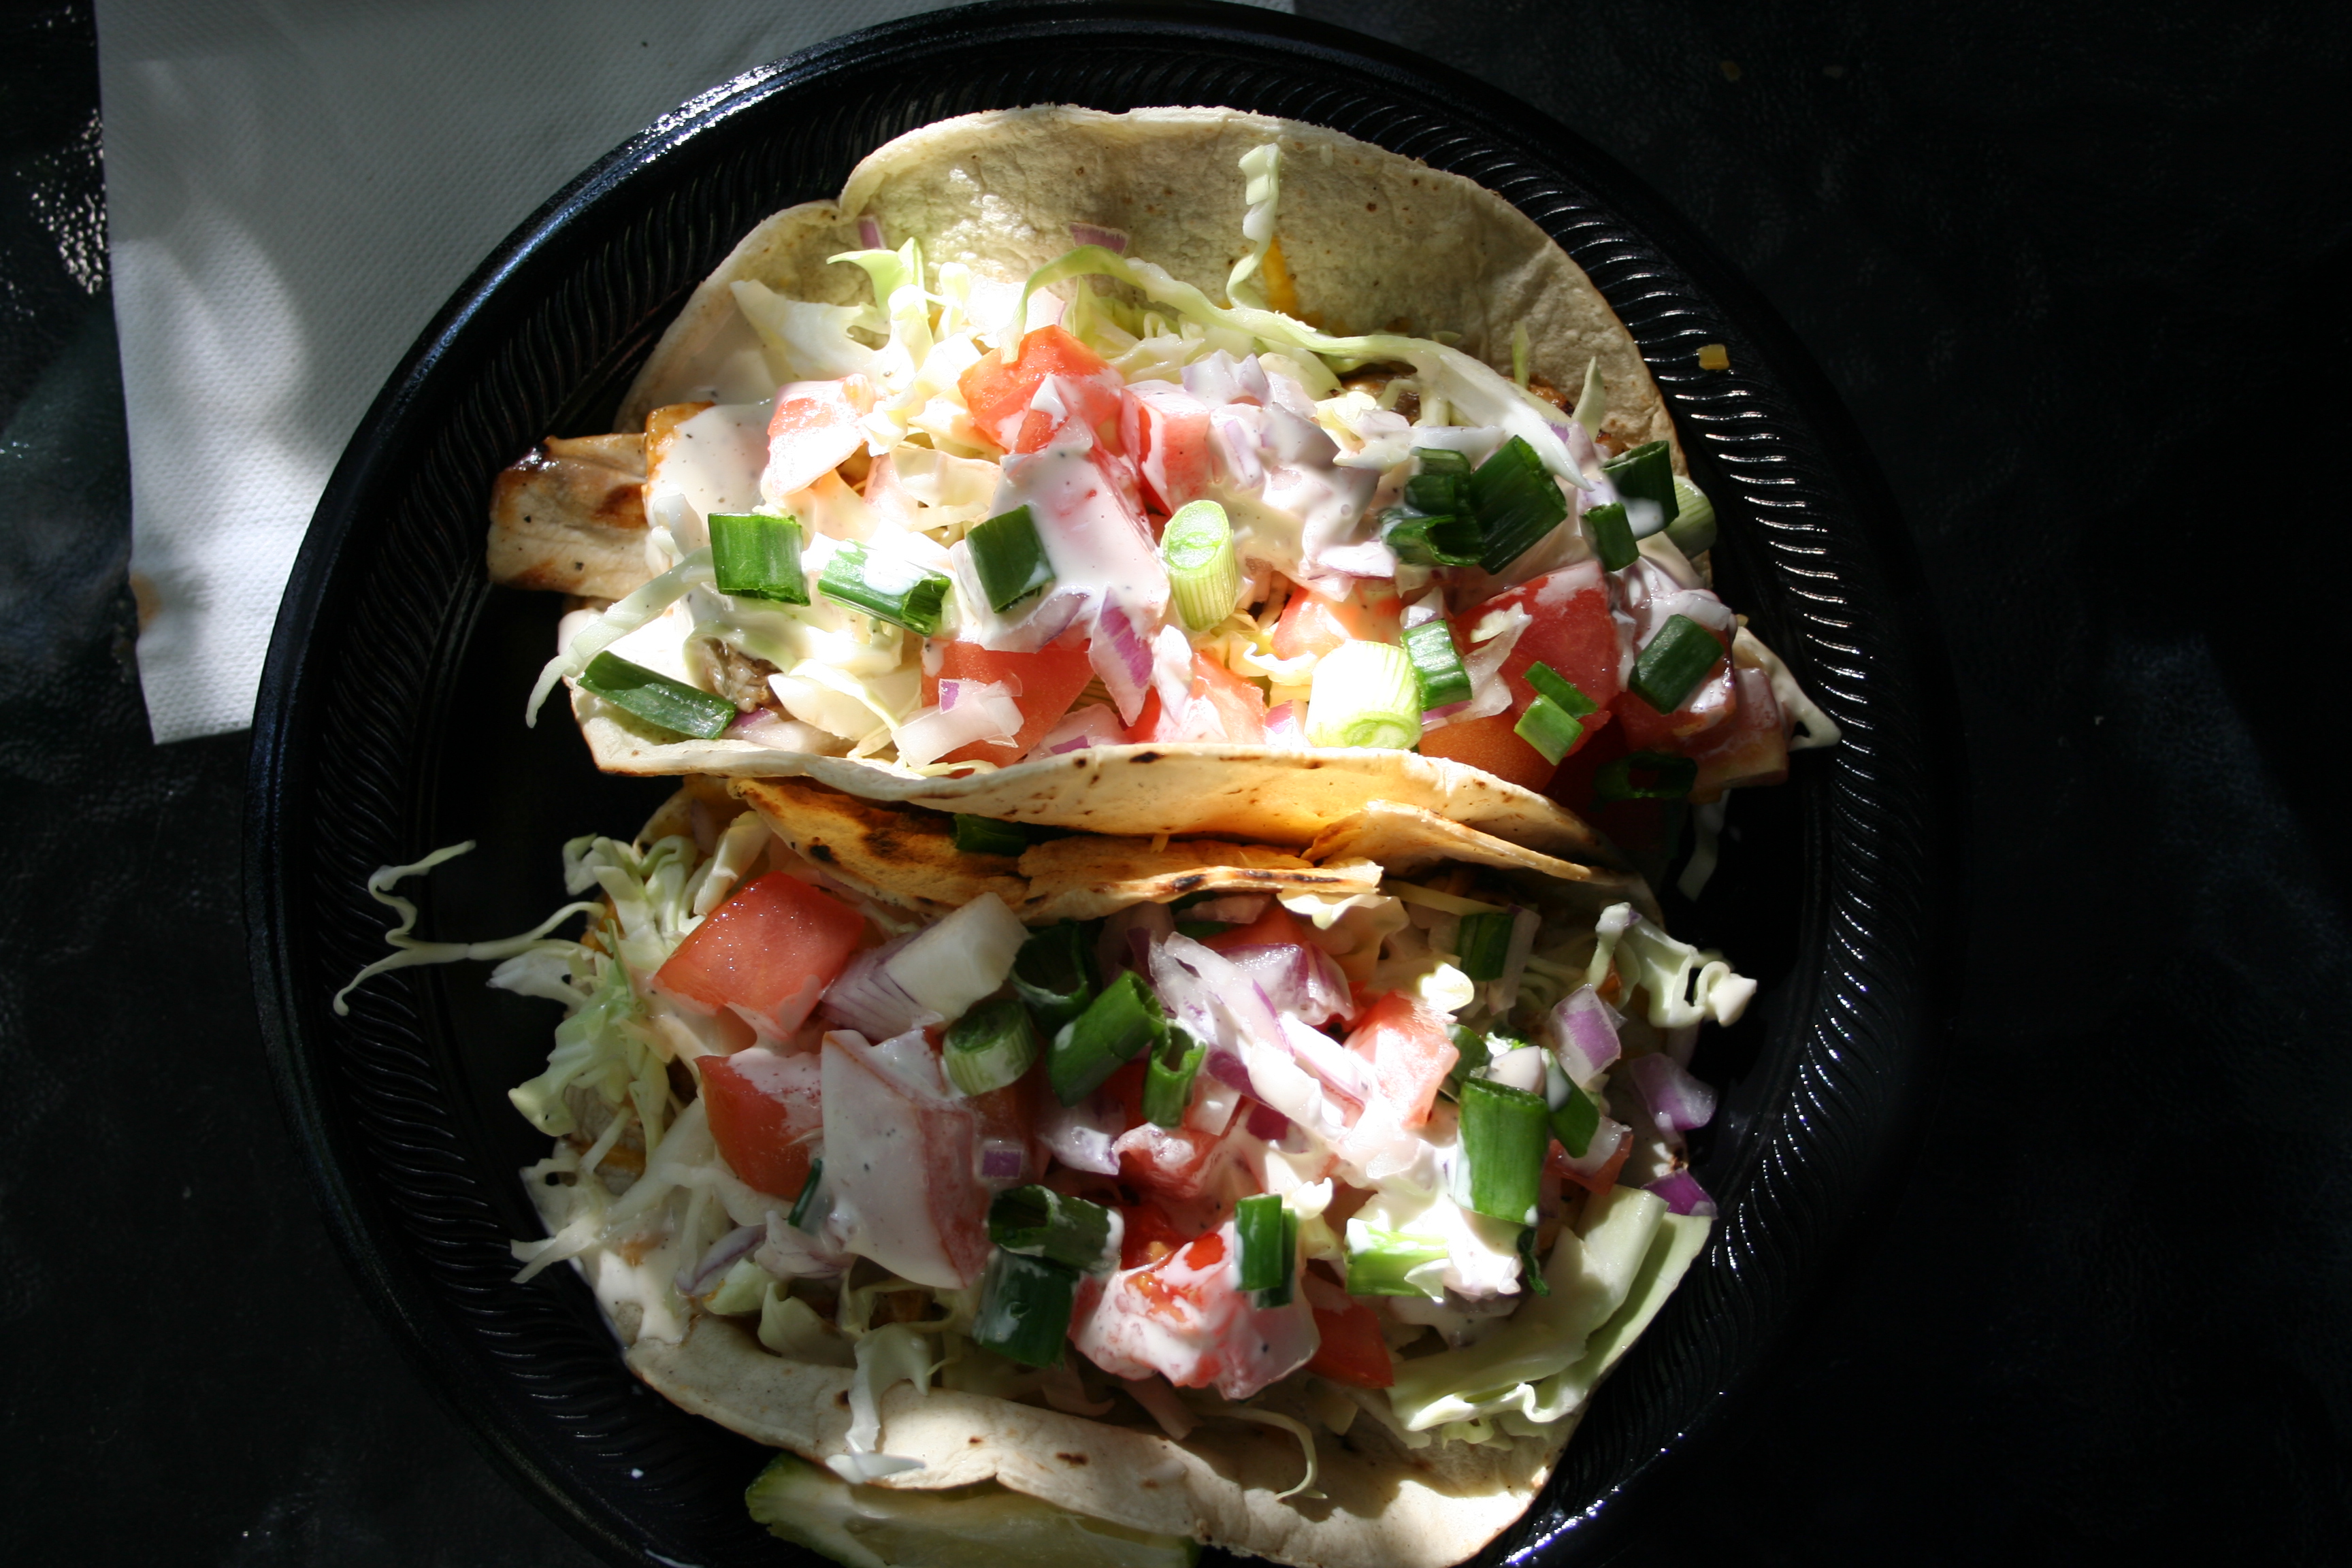
dish, meal, food, salad, produce, lunch, cuisine, fishtacos, eli06